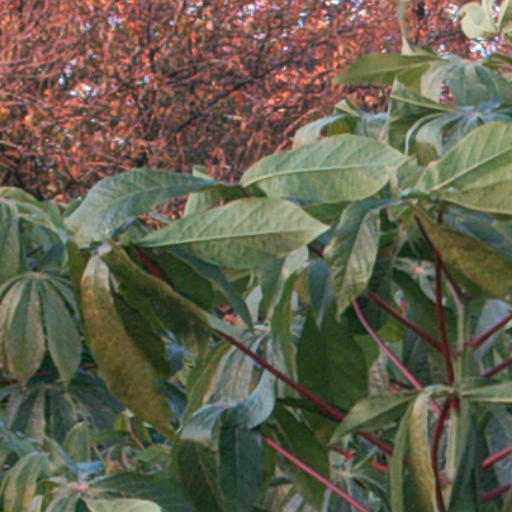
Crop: cassava